52nd (Manchester) Field Regiment, Royal Artillery

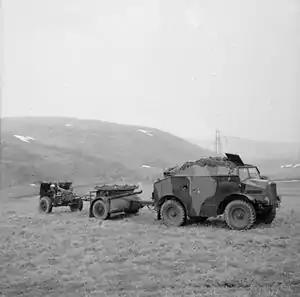
25-pounder gun on exercise in the UK, 1941.

Units returning from France were rapidly reinforced, re-equipped with whatever was available, and deployed for home defence. 52nd Field Rgt assembled at Darlington, County Durham, and then moved to Haydon Bridge in Northumberland where it carried out infantry training. In August, while it was at Hexham, eight World War I French M1897 75mm field guns arrived from the US under Lend-Lease. The regiment next moved to Bedale in North Yorkshire then, when 42nd (EL) Division went south to join IV Corps in September, it was at Lambourn and then Hampstead Norreys in Berkshire. By now it had received eight 4.5-inch howitzers. It continued training, and eventually was fully equipped with Mk II 25-pounders. One of the lessons learned from the Battle of France was that the two-battery organisation did not work: field regiments were intended to support an infantry brigade of three battalions. As a result, they were reorganised into three 8-gun batteries, but it was not until late 1940 that the RA had enough trained battery staffs to carry out the reorganisation. 52nd Field Rgt accordingly formed 'R' Bty, and this was numbered as 437 Fd Bty by 29 March 1941. At this time the regiment was stationed at Yoxford in Suffolk when 42nd (EL) Division was serving in XI Corps.